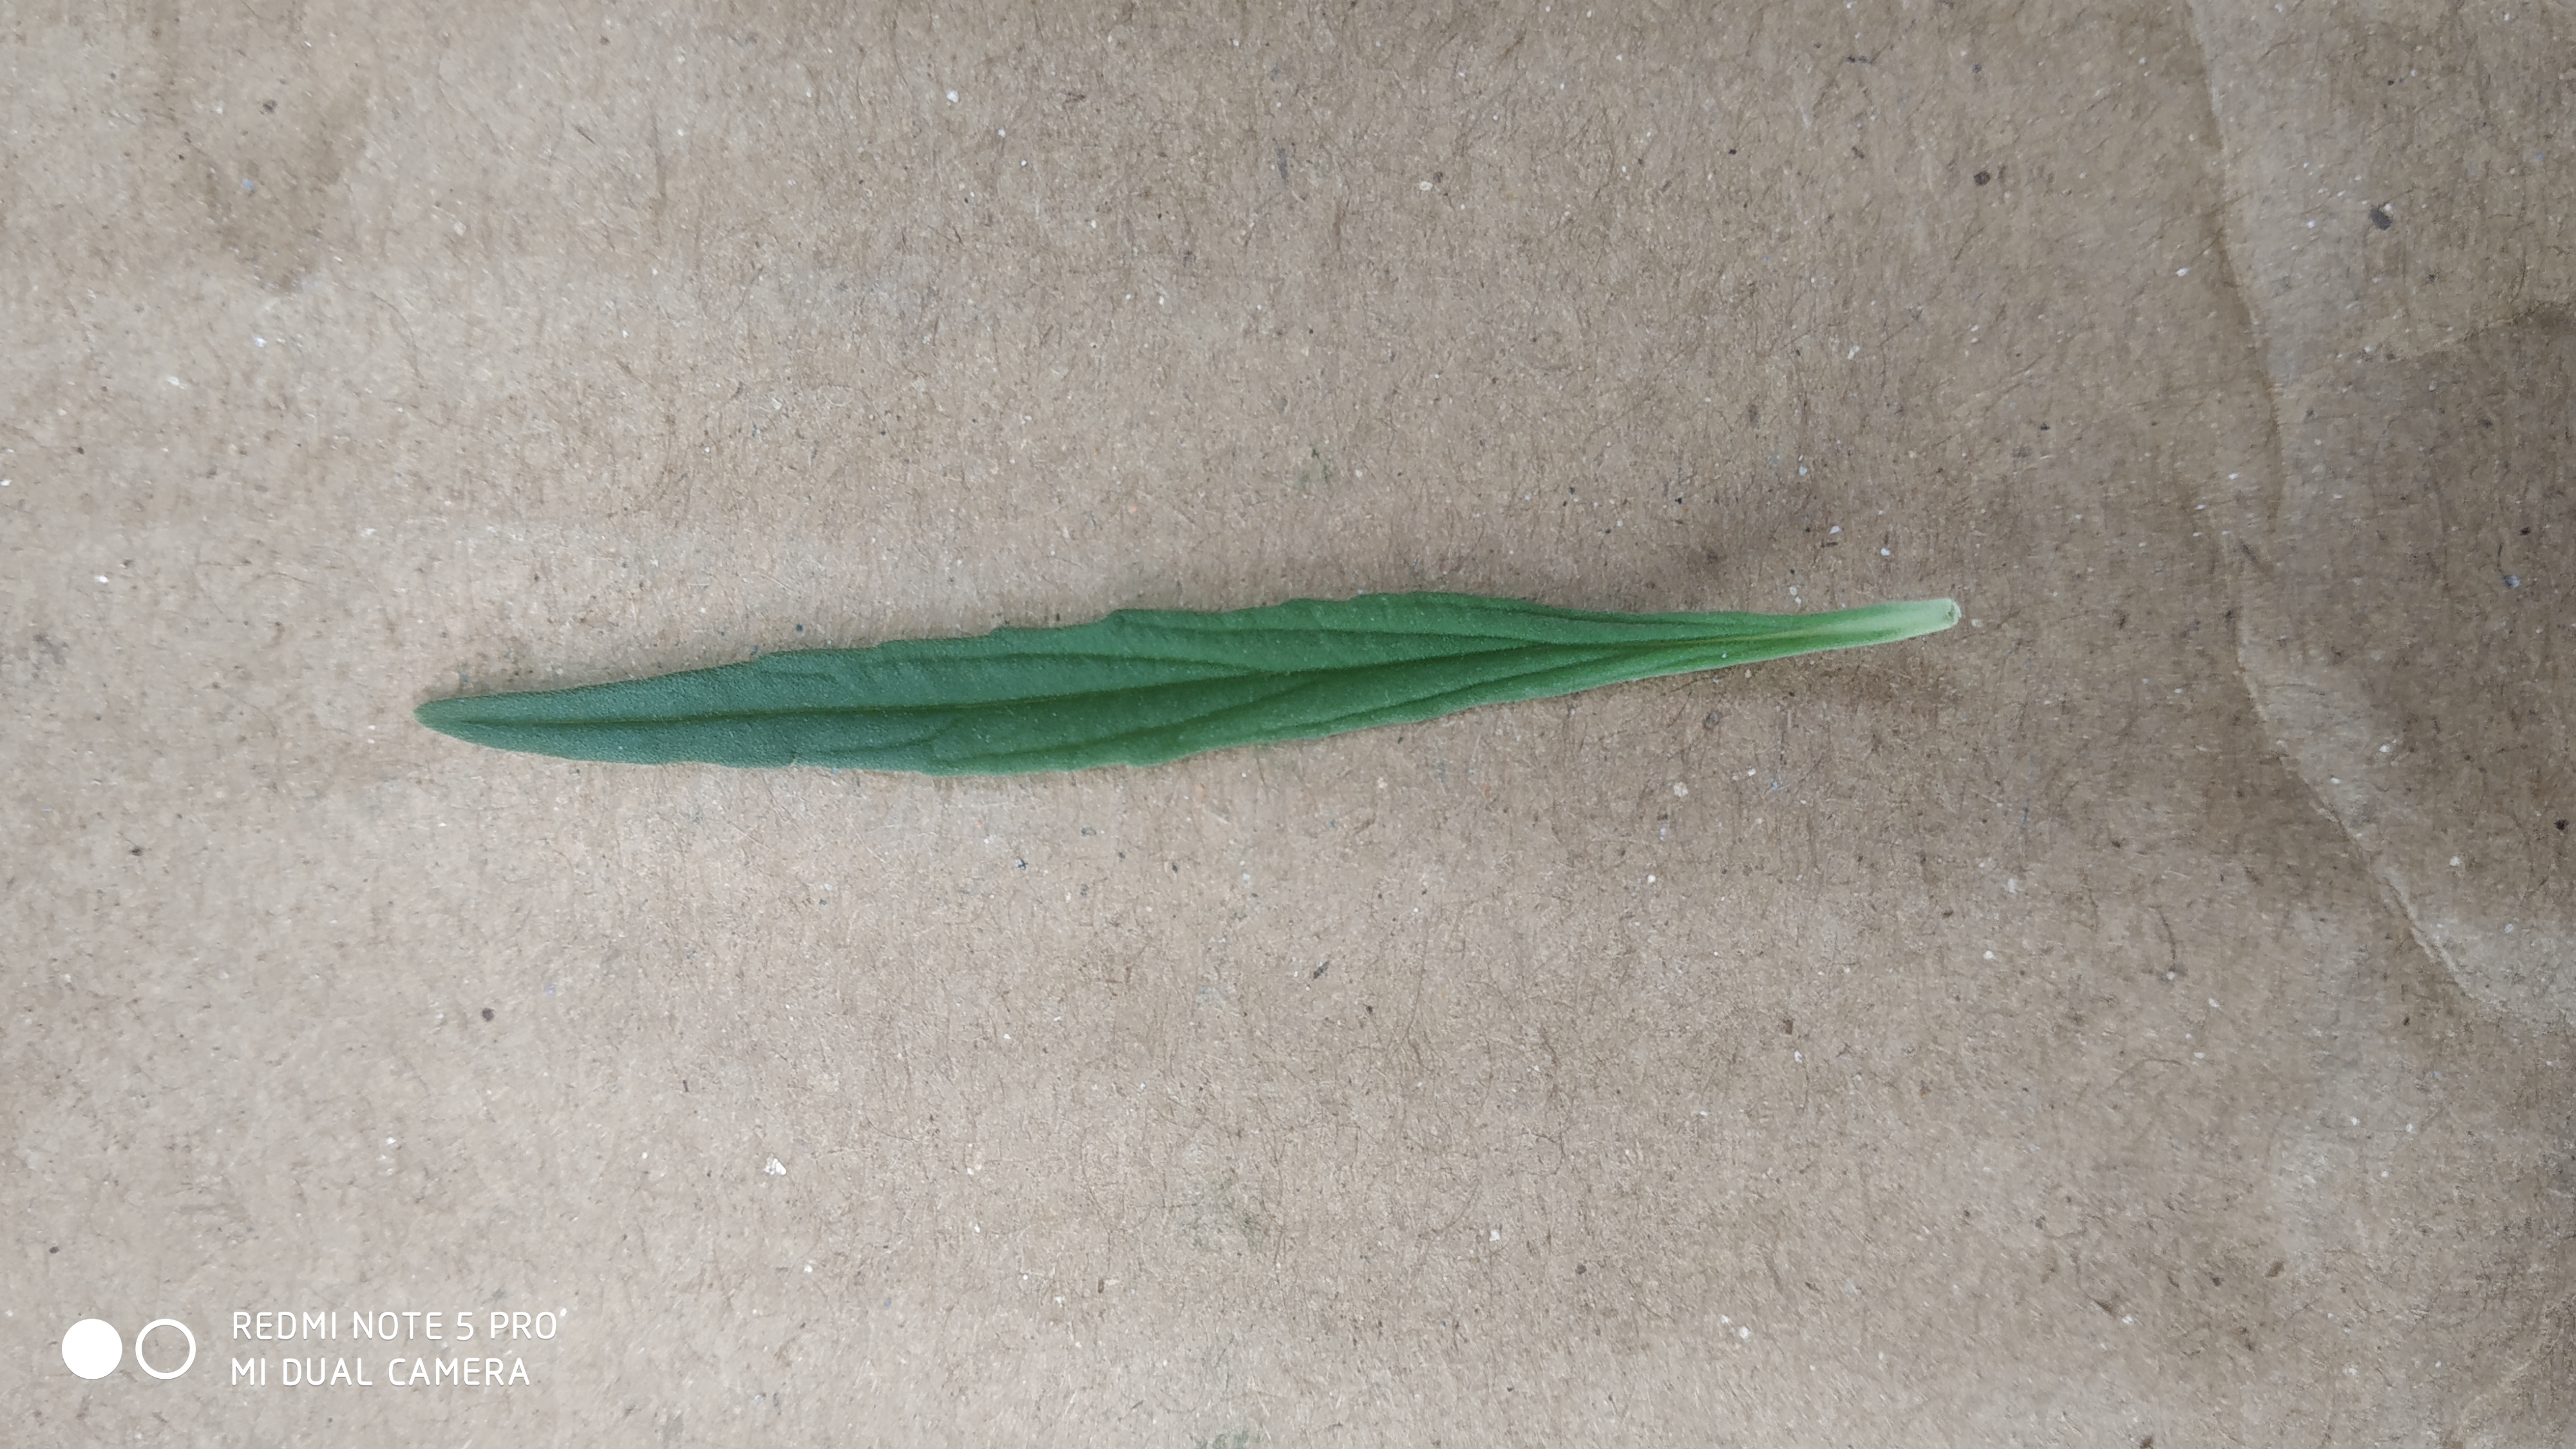
Plant: Thumbe